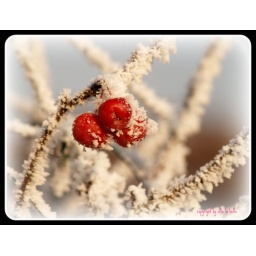
red cherries on a tree in our garden on a cold december morningPost a coment if you like this pic..